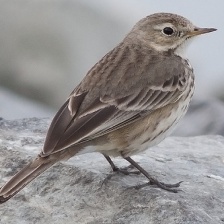
Species: AMERICAN PIPIT
Scientific name: ANTHUS RUBESCENS